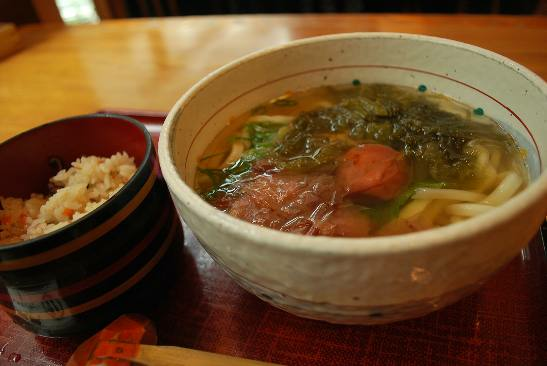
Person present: No